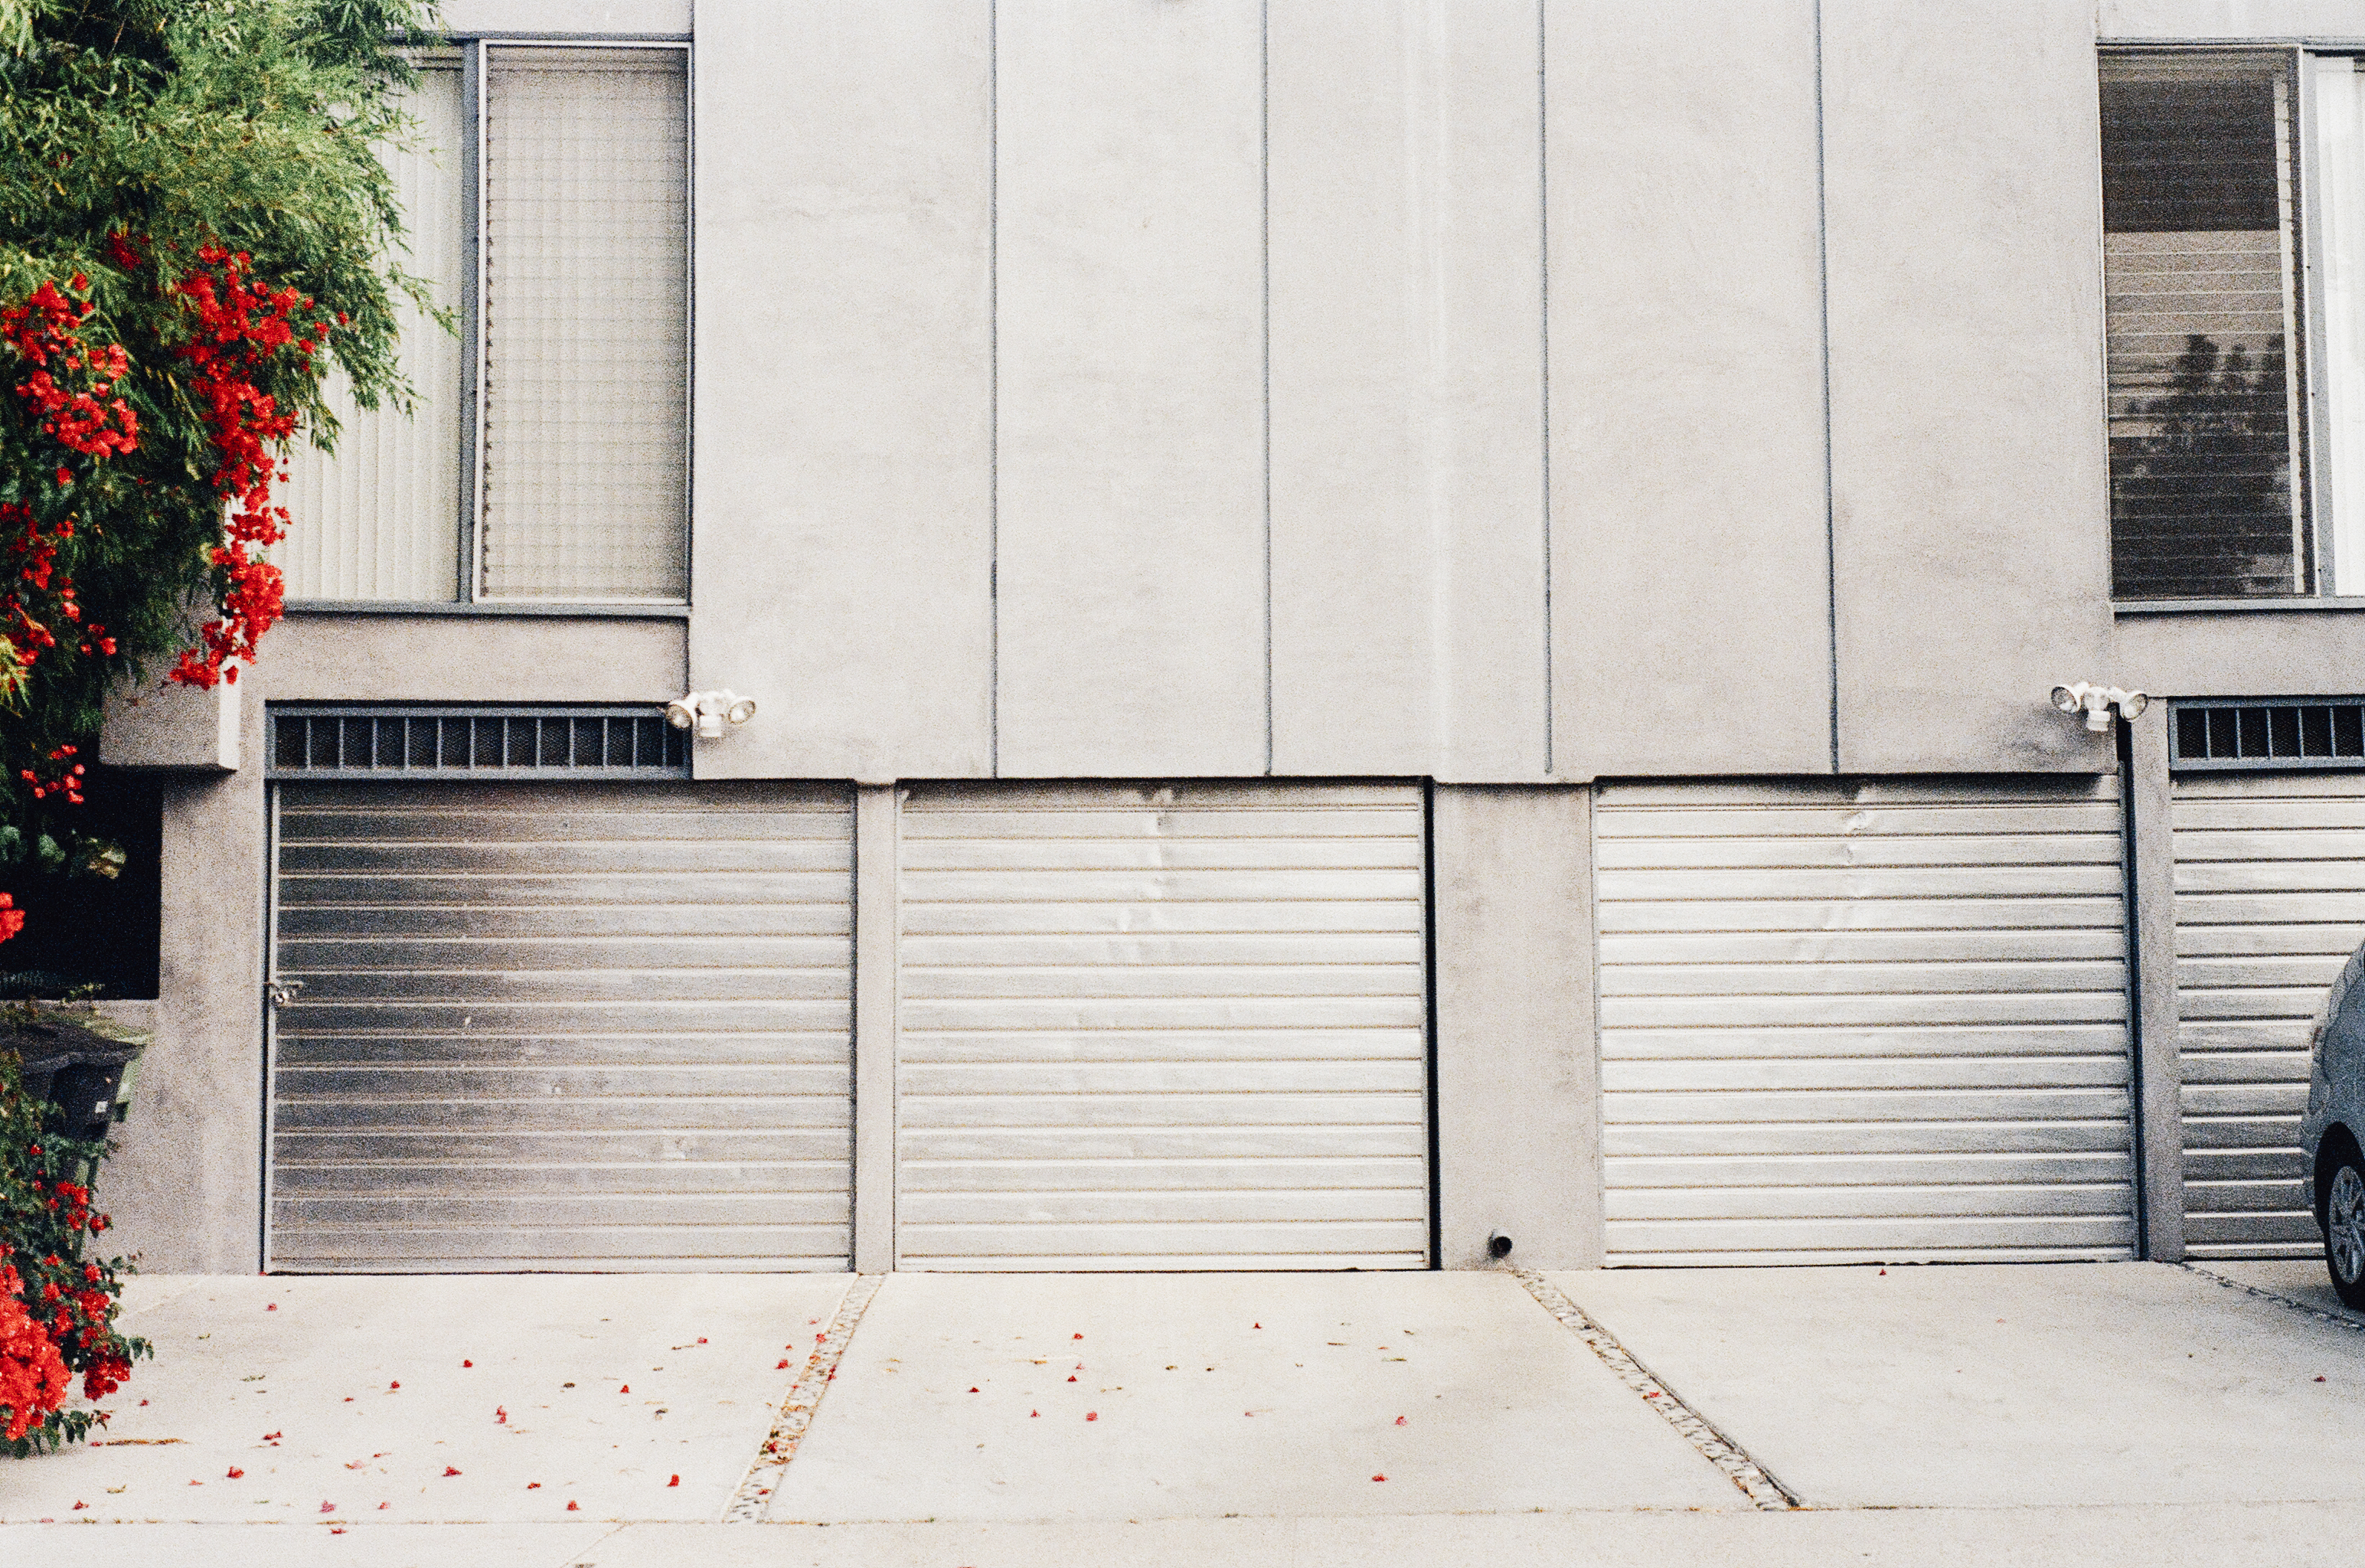
architecture, wood, white, house, floor, home, wall, facade, garage, furniture, door, interior design, design, flooring, garage door, window covering